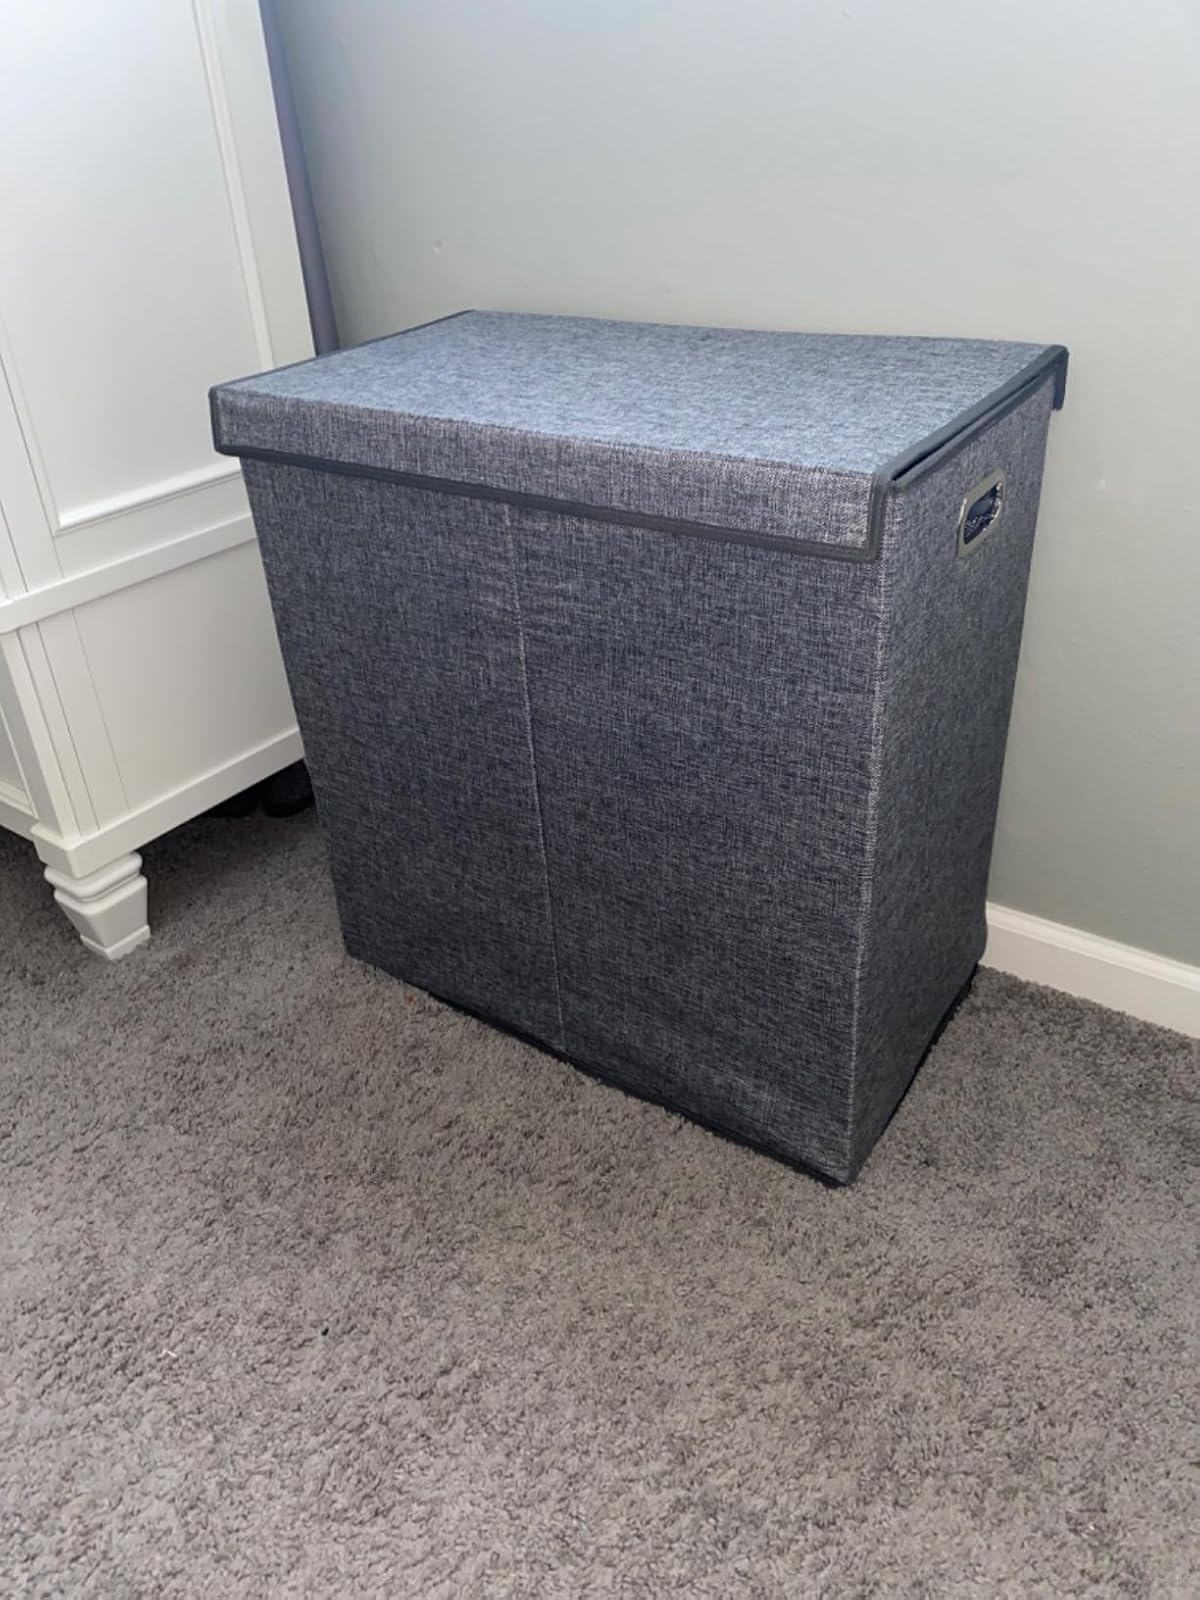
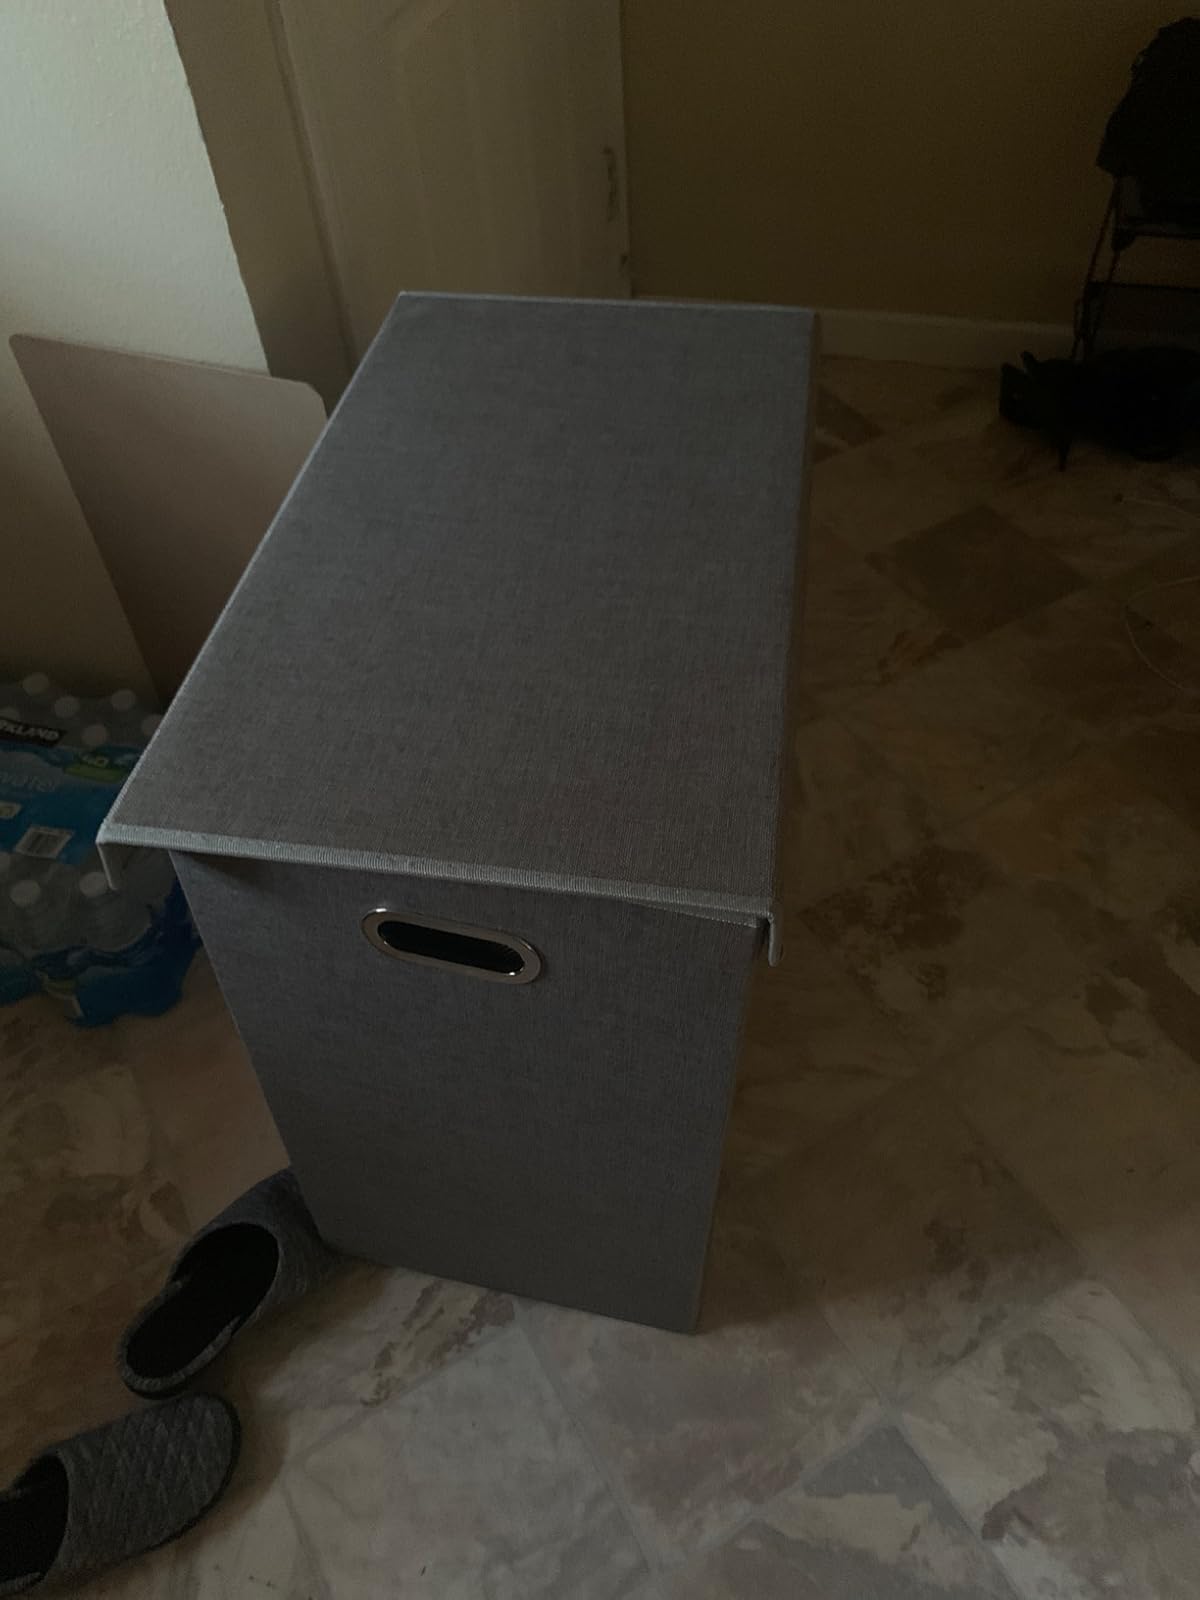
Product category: items_hamper
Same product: yes